Gilbert's Pit

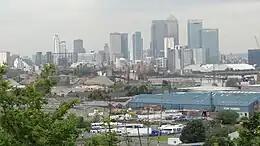
View north west from Cox's Mount at the top of Gilbert's Pit

Gilbert's Pit is an important Paleogene site, displaying one of the most complete sequences of sediments in Greater London. The Paleocene Thanet and Woolwich Formations date to around 55 million years ago. Some of the beds yield many fossils of plants, sponges, molluscs, fish and reptiles. The site has been studied for over 120 years and is the subject of a substantial literature.